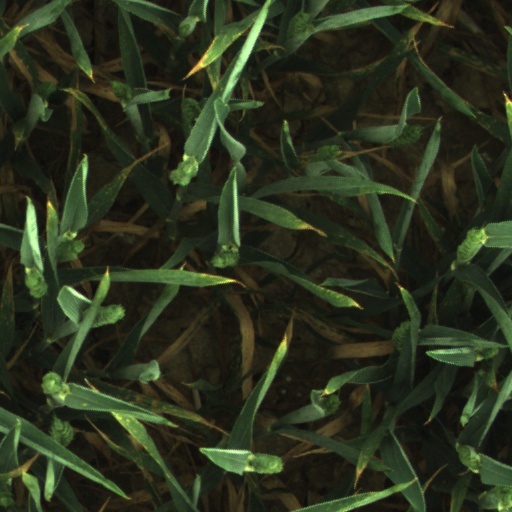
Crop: wheat